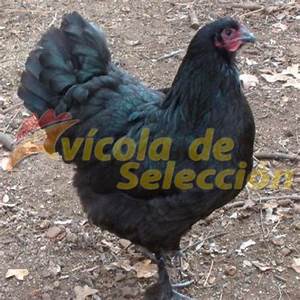
Label: gallina